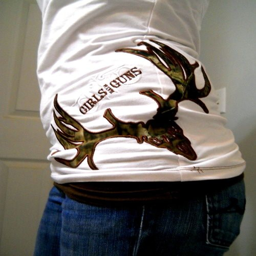
tell filming location to make some shirts with his logo or something on the hip like this !